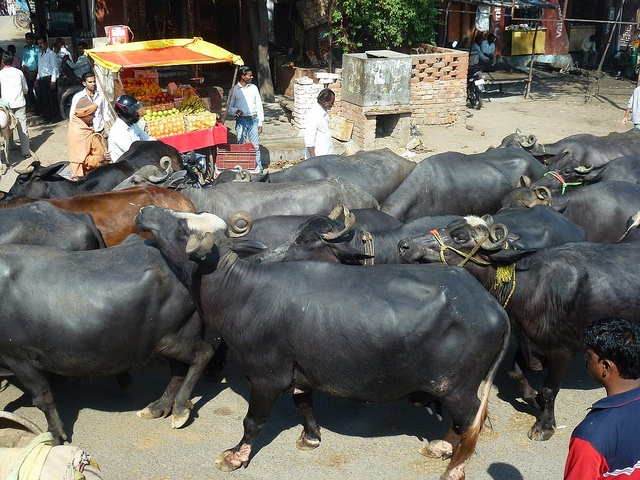
A herd of bulls walking through a town guided by men.
A herd of cattle is pushed through a street past people and vendors.
Cows walking in a row down an Indian street
A herd of cattle being led down a dirt road.
a bunch of cows are standing in a pin